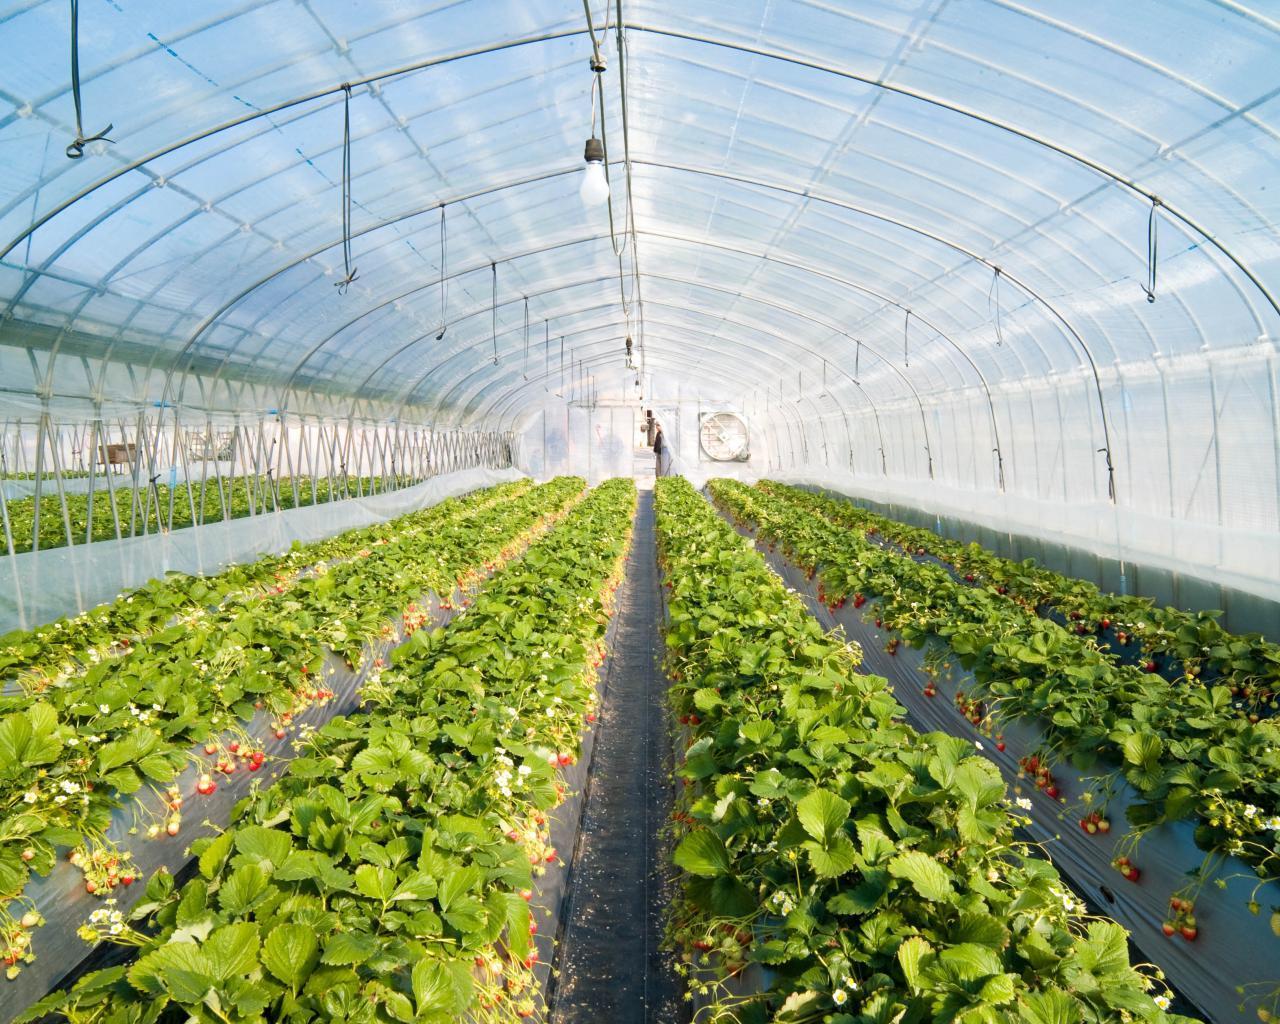
Chafu kubwa ya kisasa. Matunda mengi mekundu, yanaonekana, yakionyesha mavuno mazuri. Paa, ni ya plastiki ikiruhusu nuru kuingia. Kuna taa chache zinaning'inia juu. Mazingira yameandaliwa vizuri,kwa ukuaji wa mimea.